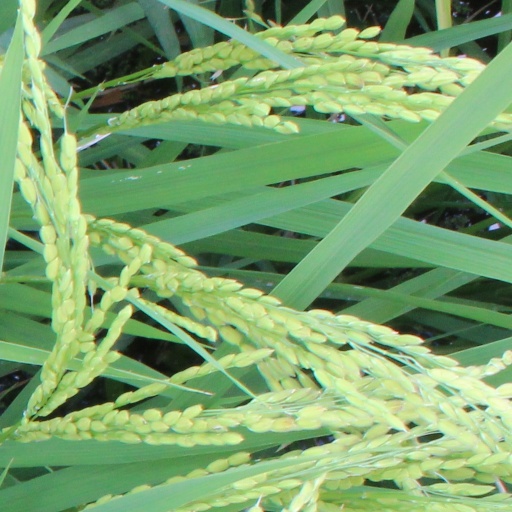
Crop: rice